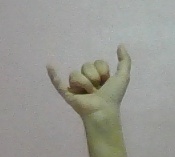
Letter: ya